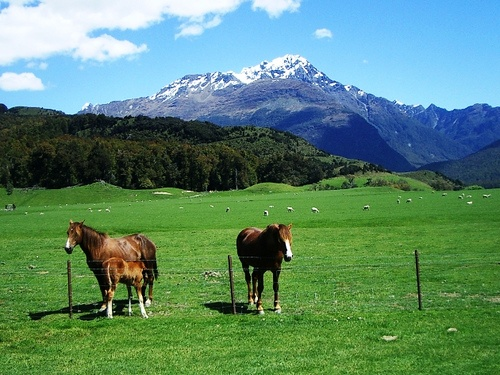
Two horses stand side by side in the open green field in the mountainous area
A couole of horses in front of a mountain.
Horses stand at a fence while sheep graze in the pasture with snow capped mountains in the distance.
Two horses and a foal stand in a grassy field below mountains.
Horses stand in a field surrounded by mountains.